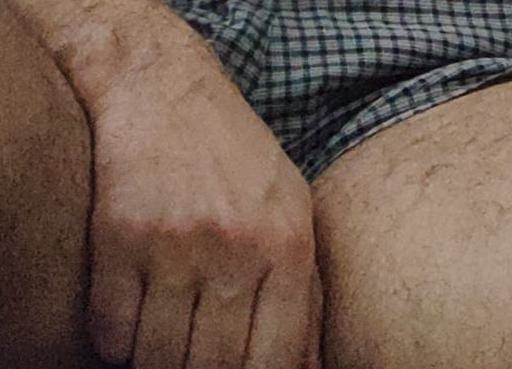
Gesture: no_gesture